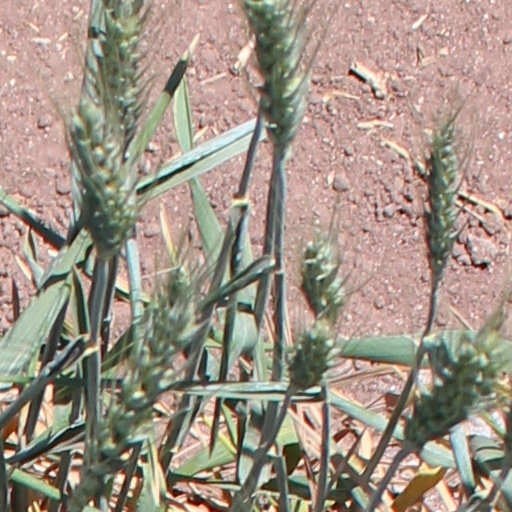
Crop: wheat